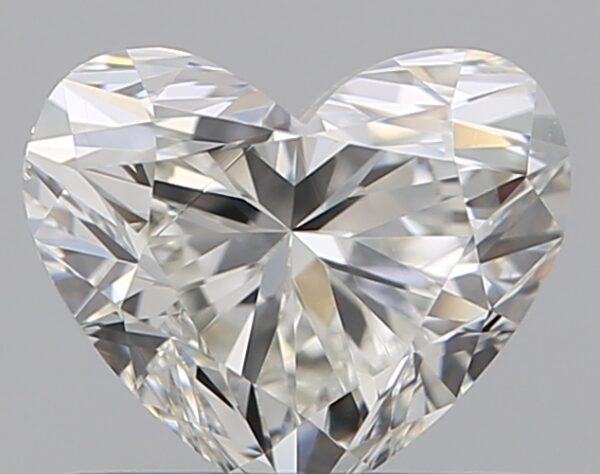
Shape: heart
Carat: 0.75
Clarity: VS1
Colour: H
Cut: EX
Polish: EX
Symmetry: EX
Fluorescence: N
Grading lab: GIA
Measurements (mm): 5.27 x 6.24 x 3.77